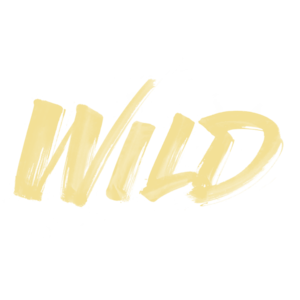
Logo de l'EP
Wild est le quatrième EP du chanteur australien Troye Sivan, sortie le 4 septembre 2015 en CD et en téléchargement numérique sous les labels EMI Music et Capitol Records.